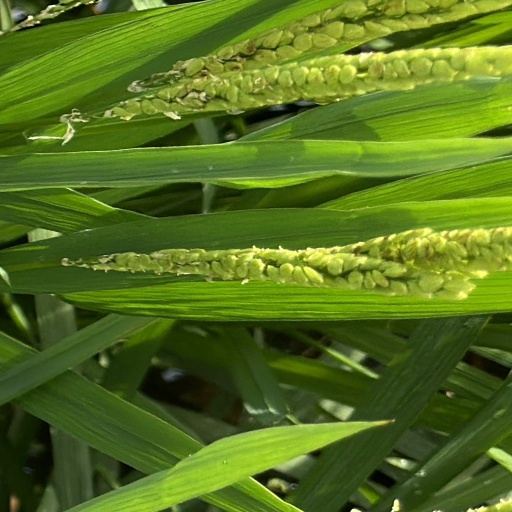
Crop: rice